Nurlutta railway station

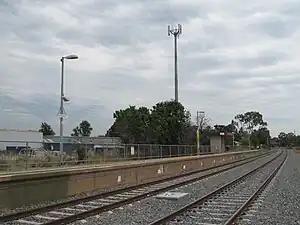
Southbound view of Platform 2, October 2012

Nurlutta railway station is located on the Gawler line. Situated in the northern Adelaide suburb of Salisbury, it is from Adelaide station.